Cyrus Lawrence

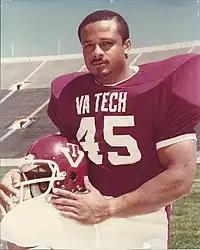

Cyrus Christopher Lawrence (November 15, 1960 – September 2, 2022) was the tailback for the Virginia Tech Hokies football team from 1979 until 1982. He finished his career at Tech as the school's all-time lead rusher, with a career total of 3,767 yards. Lawrence held the school's single-season rushing record of 1,403 yards until this mark was broken in 2003 by Kevin Jones. His accomplishments at Tech led to his induction into the school's sports hall of fame.